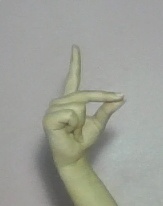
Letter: ta